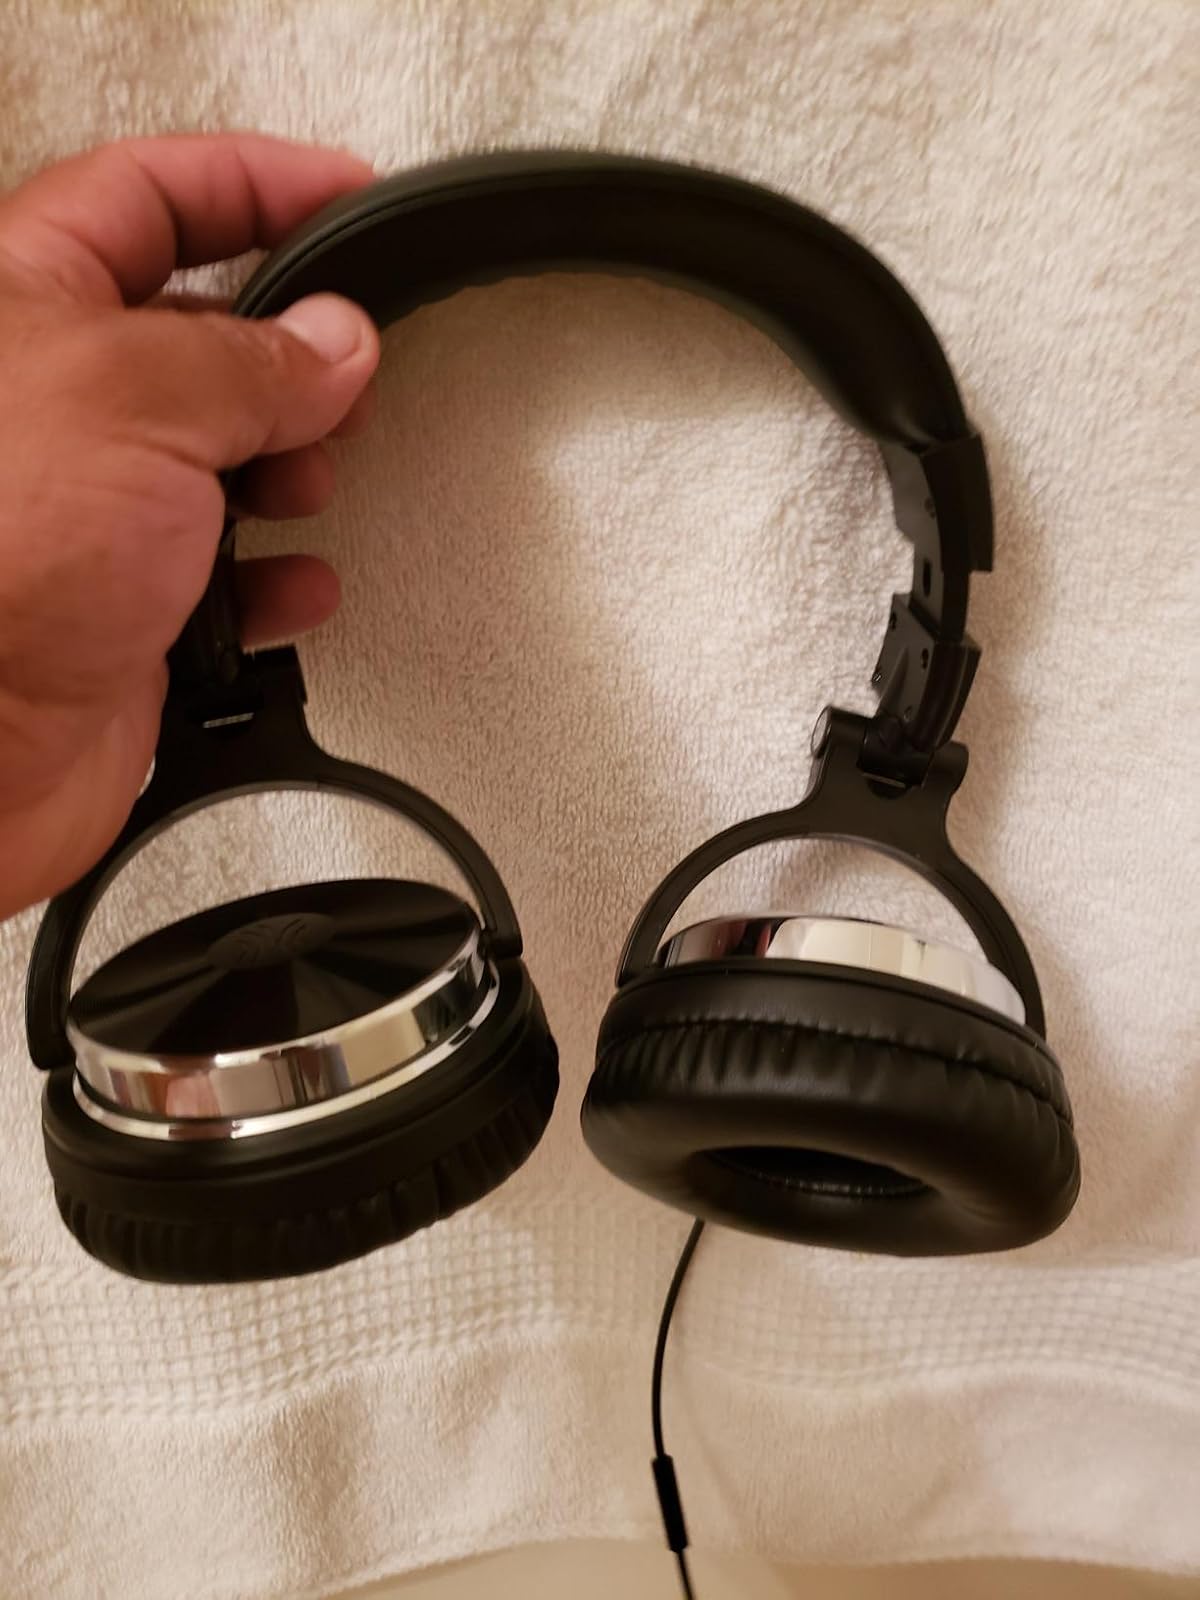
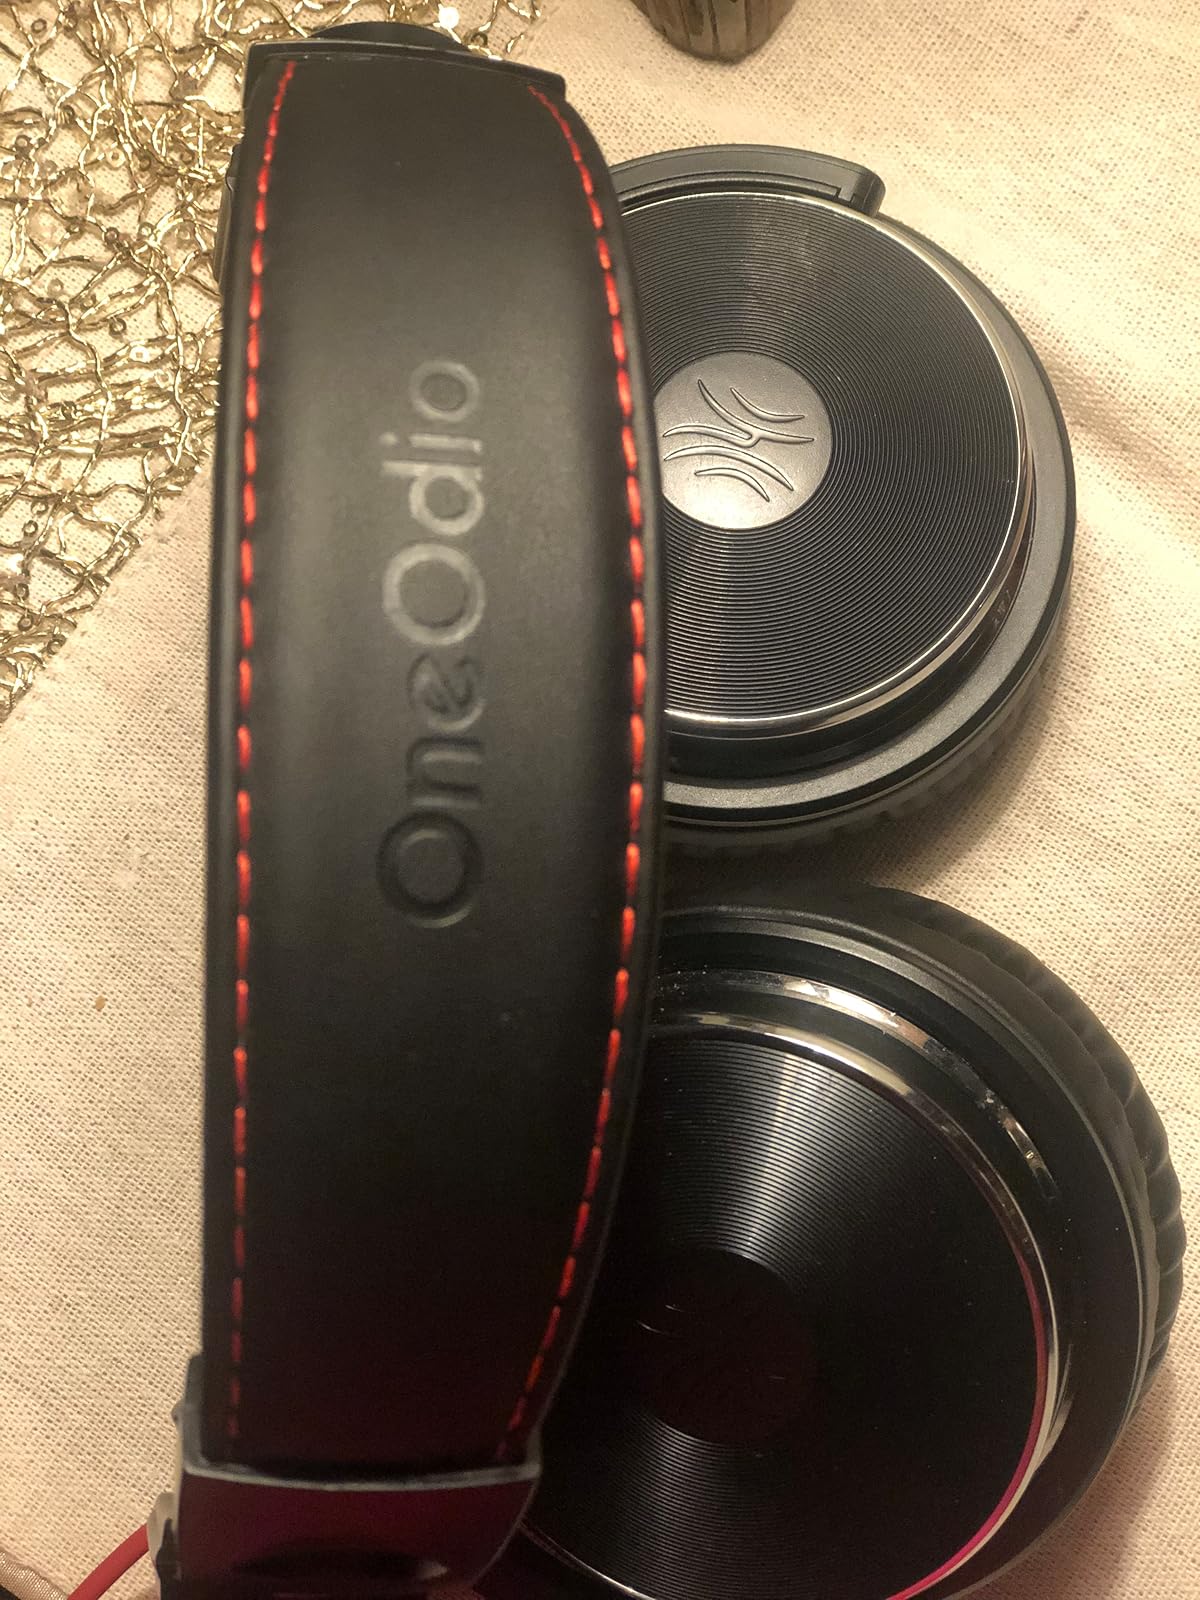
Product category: headphones
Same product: yes